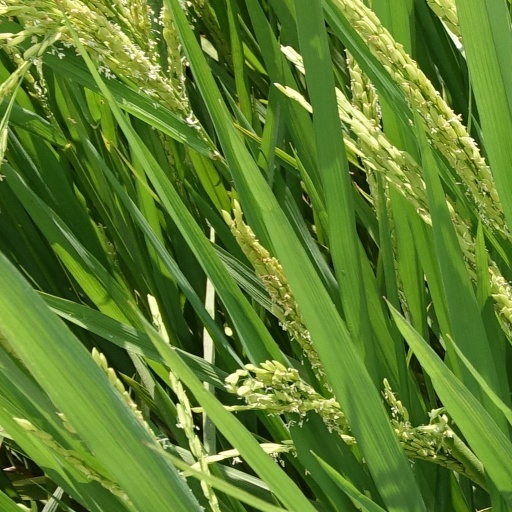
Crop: rice